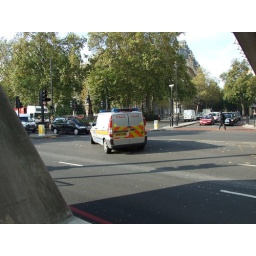
Armed response van as seen by the yellow circles on the back. Day after a shooting in East London.